South African property law

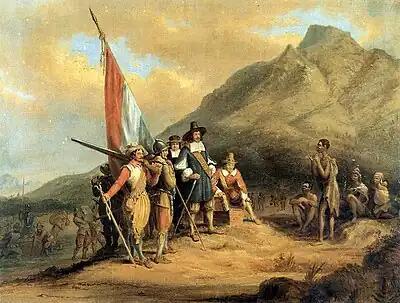
Painting of an account of the arrival of Jan van Riebeeck, by Charles Bell.

Until the present Constitution was passed in 1996, South African property law was most heavily influenced by Roman-Dutch civil law, and, to a much lesser extent, English property law. English and Roman-Dutch law have very different conceptions of property rights, and these differences had a profound impact on the development of property rights in South Africa. English property law is derived from John Locke's theory that rights to property arise from the realization of the monetary value of property through the application of labour. Locke expressly rejected the idea that conquest can transfer property rights, with certain exceptions. He considered war to be a competition over lives rather than material items, which meant that lives but not items are forfeited or gained. As such, English property law recognizes the possession of property rights through mechanisms such as cession or improvement, but not through conquest. Roman-Dutch law is the opposite. Roman-Dutch property law is derived from Hugo de Groot's theory that property rights arise from just acquisition, and acquisition includes violence. Thus, while English property law forbids the acquisition of property rights through conquest, Roman-Dutch law does not. This fundamental difference between English and Roman-Dutch theories of property would have a major influence on the colonization of South Africa, in which British land acquisitions occurred predominantly by cession and Afrikaner land acquisitions occurred predominantly by conquest.